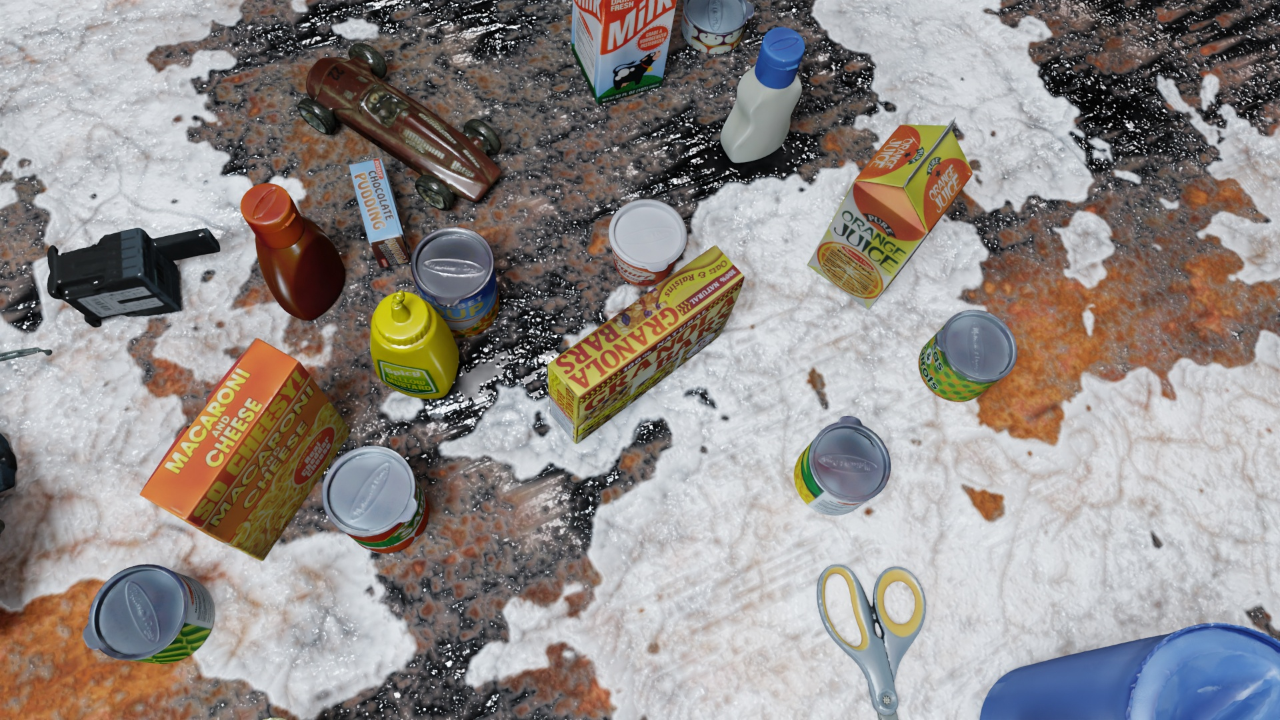
Question:
What are the five normalized (x, y) points between 0 and 1 in the image that outline the grasp plane for the cylindrical can of green beans? Your answer should be as Grasp center: [], Left finger base: [], Right finger base: [], Left finger tip: [], Right finger tip: [].
Answer: Grasp center: [0.10625, 0.834722], Left finger base: [0.169531, 0.831944], Right finger base: [0.041406, 0.838889], Left finger tip: [0.185156, 0.840278], Right finger tip: [0.065625, 0.847222]